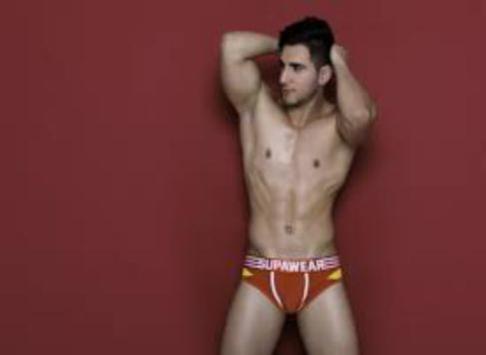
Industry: Clothes